The Possessions of Doctor Forrest

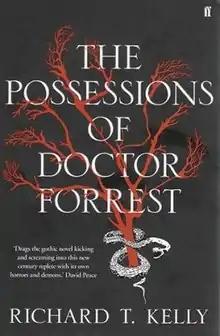
First edition (publ. Faber & Faber)

The Possessions of Doctor Forrest is a 2011 contemporary thriller novel with a gothic style by British novelist Richard T. Kelly.